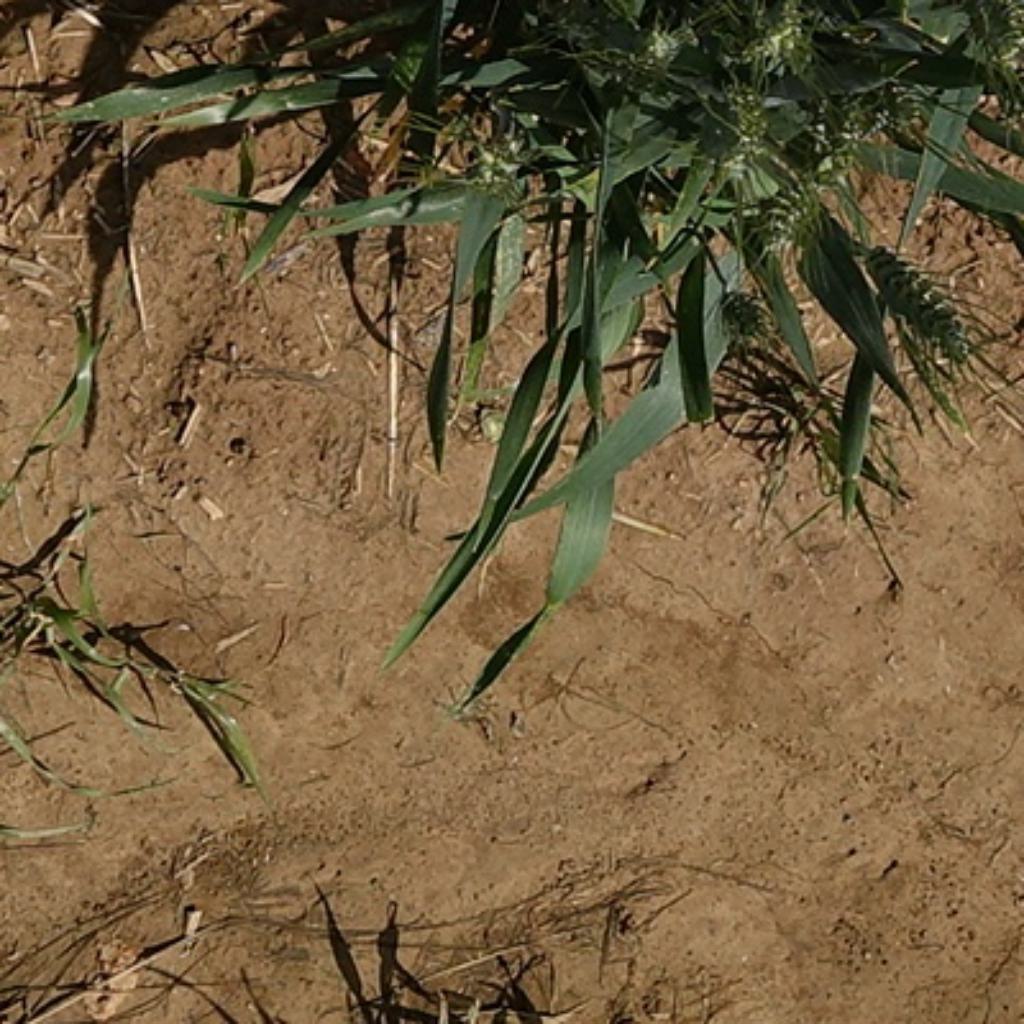
Country: France
Location: VLB
Wheat development stage: Filling